Saturday Night Live

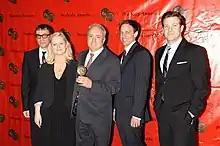
Lorne Michaels and some of the "SNL" cast at the 68th Annual Peabody Awards for Political Satire in 2008. From left to right: Fred Armisen, Amy Poehler, Michaels, Seth Meyers, and Jason Sudeikis.

Tina Fey, who was a cast member and head writer from 1997 to 2006, later returned to the show during the 2008 presidential election for several critically acclaimed guest appearances as vice presidential candidate Sarah Palin. Writer Robert Smigel later said it was the show's "biggest moment since the 70s", and Michaels observed that it made Fey a "huge star" and that "you could see perception changing completely". Armisen played Barack Obama from 2008 to 2012, following which cast member Jay Pharoah assumed the impression.